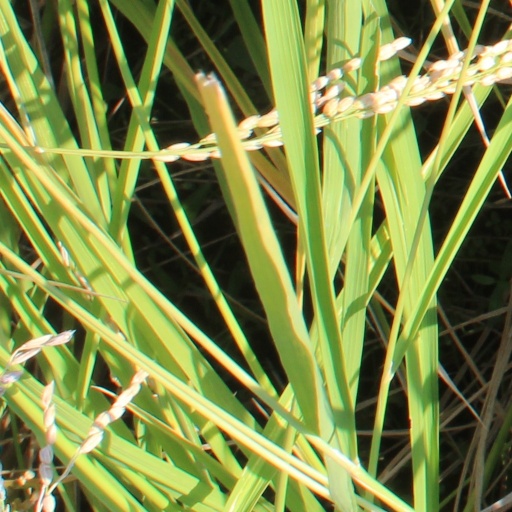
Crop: rice